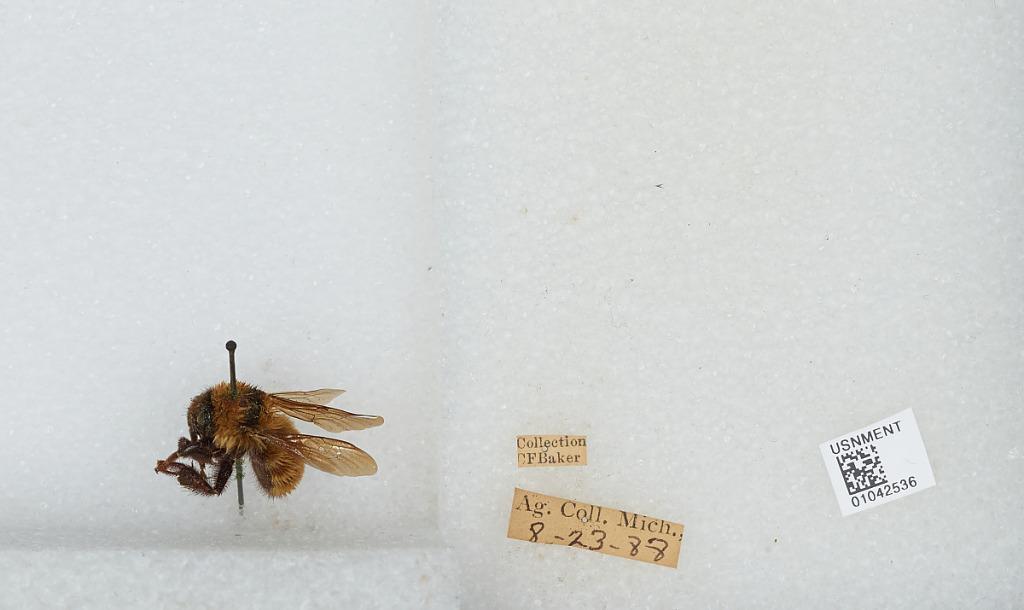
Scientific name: Bombus sp.
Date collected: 1888-8-23
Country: United States
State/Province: Michigan
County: Ingham
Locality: Michigan State University
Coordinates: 42.7325, -84.481